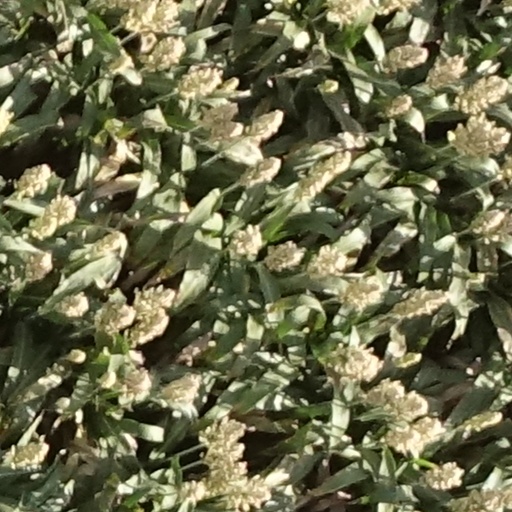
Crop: sorghum